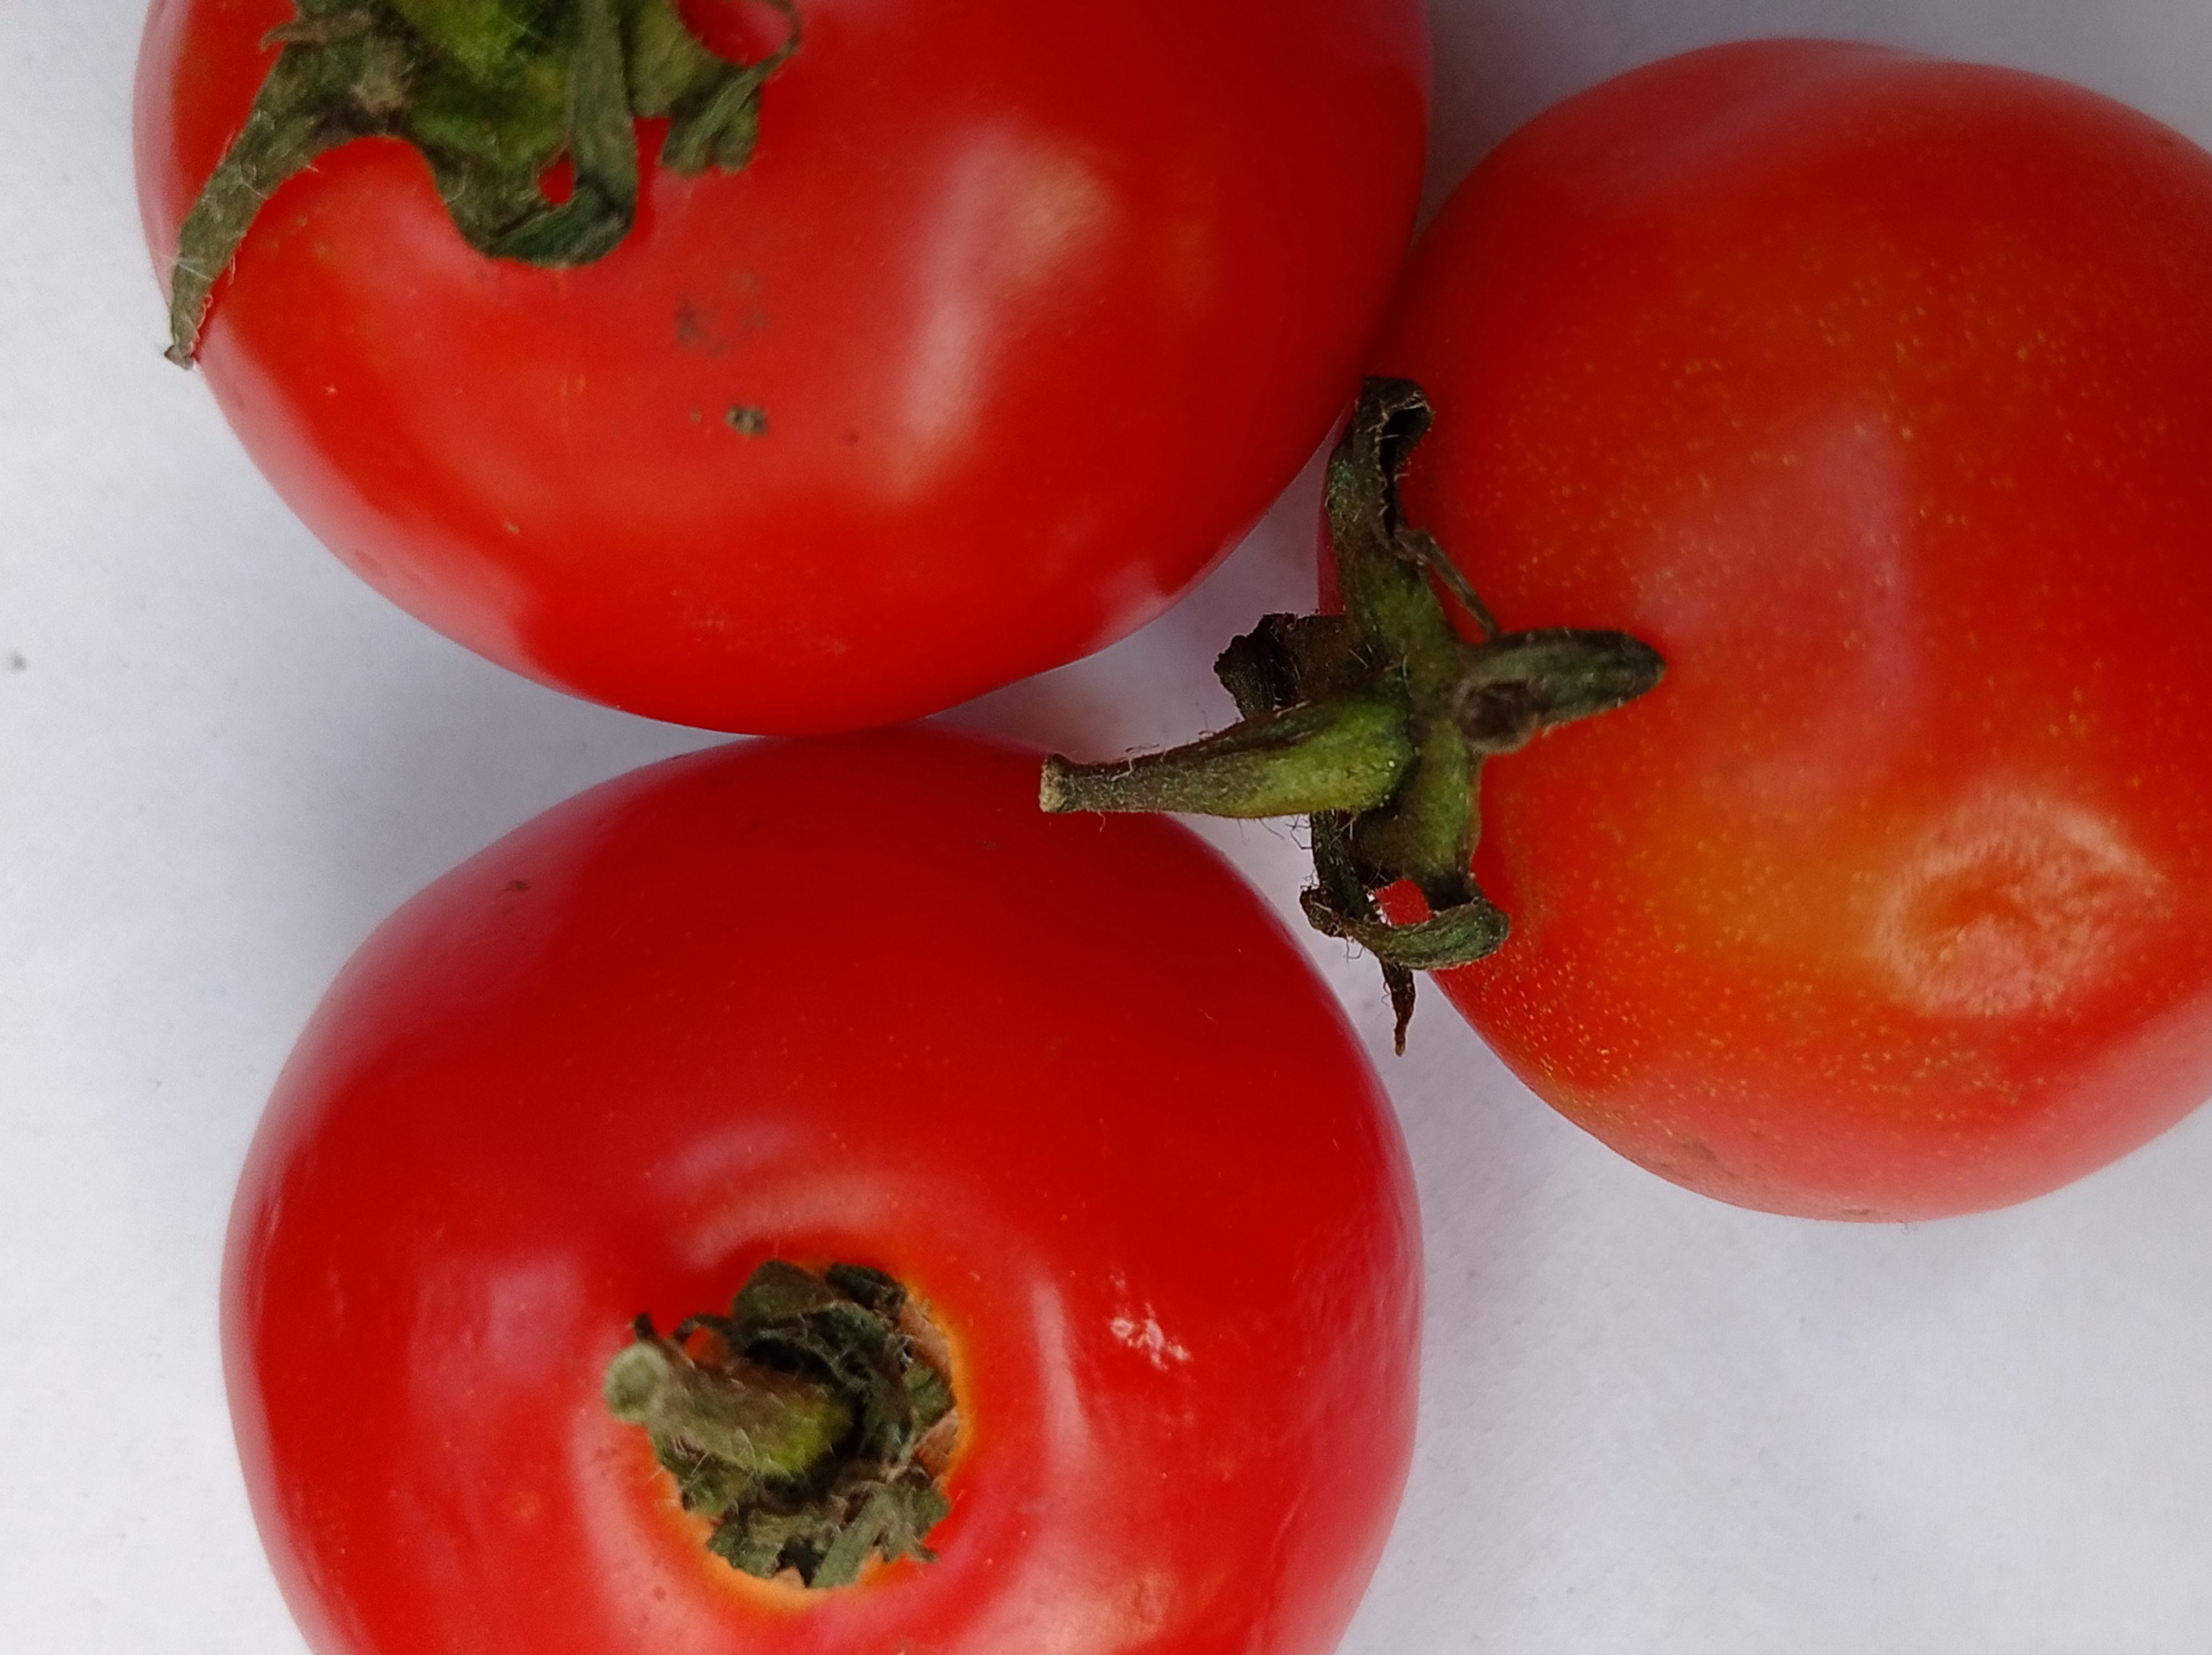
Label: Fresh